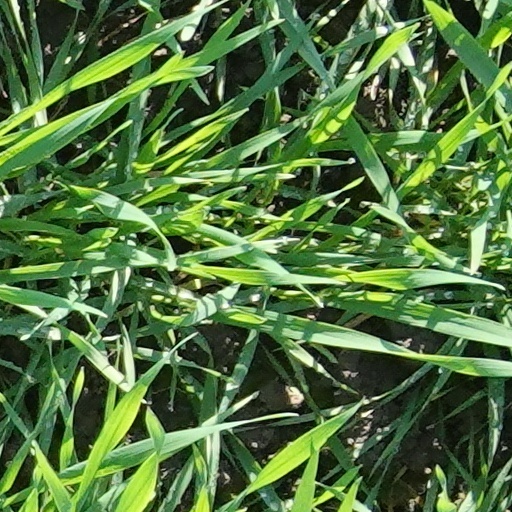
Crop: wheat